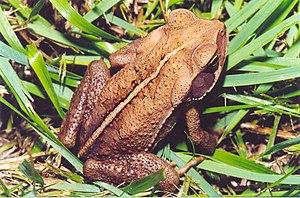
Rhinella pombali est un amphibien qui résulte de l'hybridation entre deux espèces : Rhinella ornata et Rhinella crucifer.